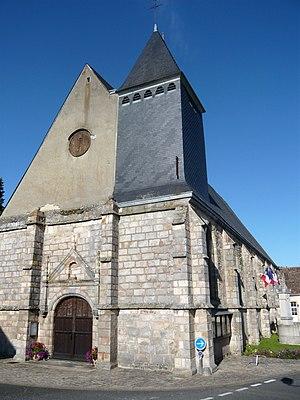
Façade ouest et mur sud de l'église Saint-Piat, Saint-Piat, Eure-et-Loir, France.
L' église Saint-Piat est une église catholique située à Saint-Piat dans le département français d'Eure-et-Loir, en région Centre-Val de Loire.